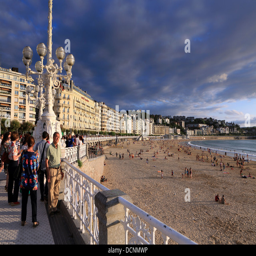
beach on a summer evening